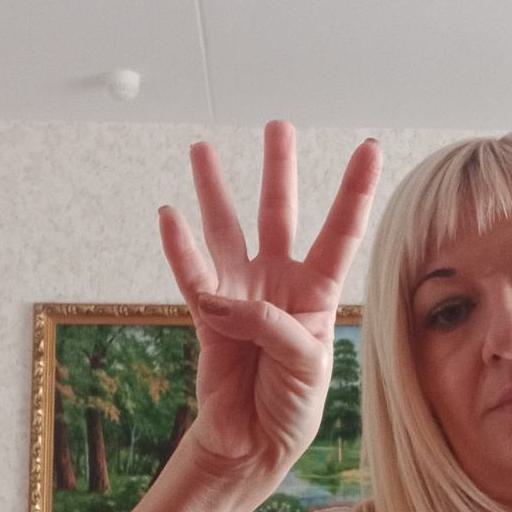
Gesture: four